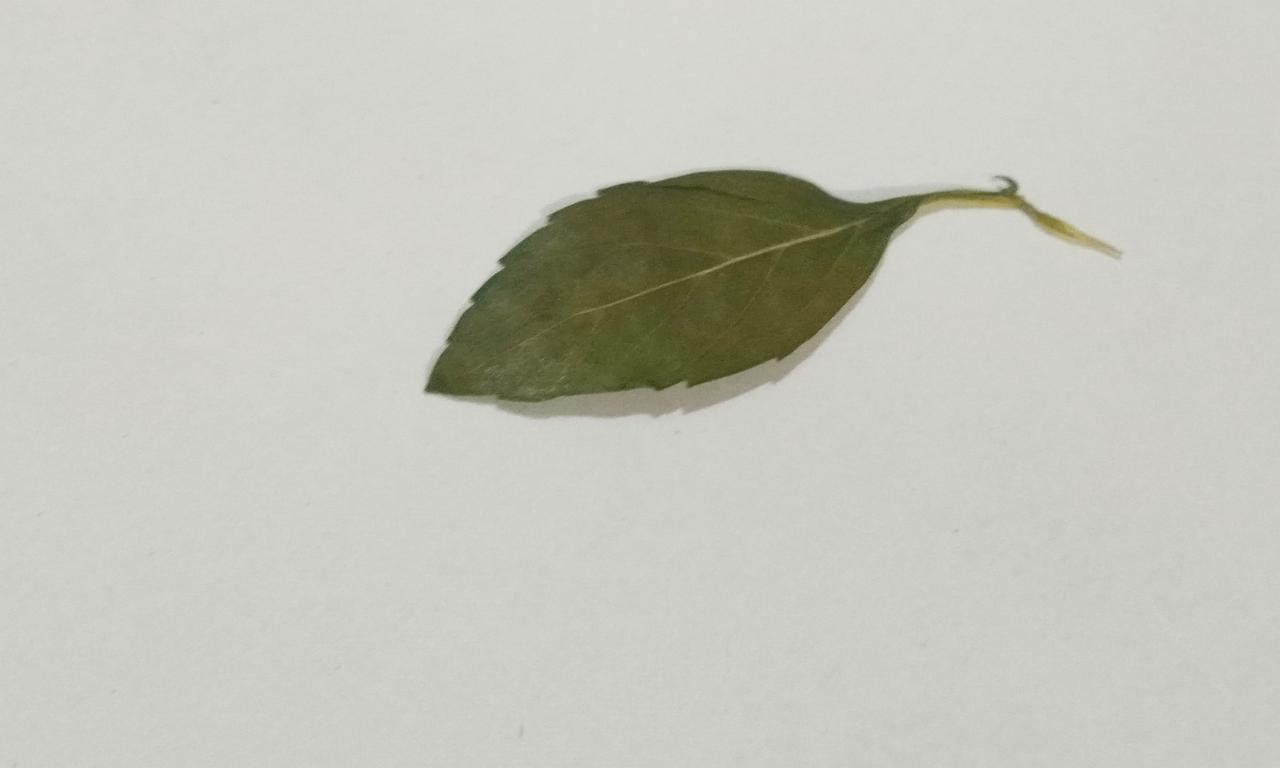
Label: Dried